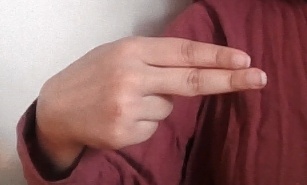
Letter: ain